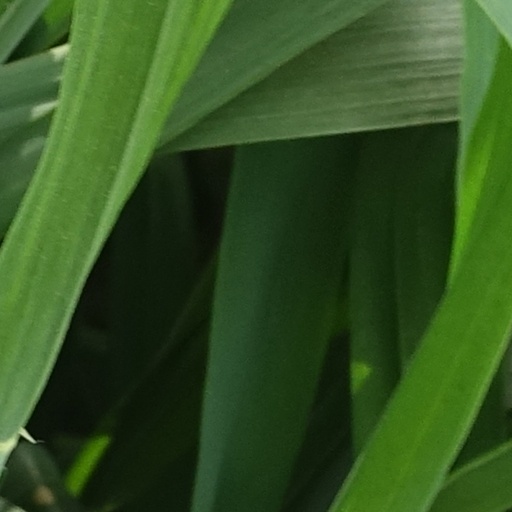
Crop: wheat